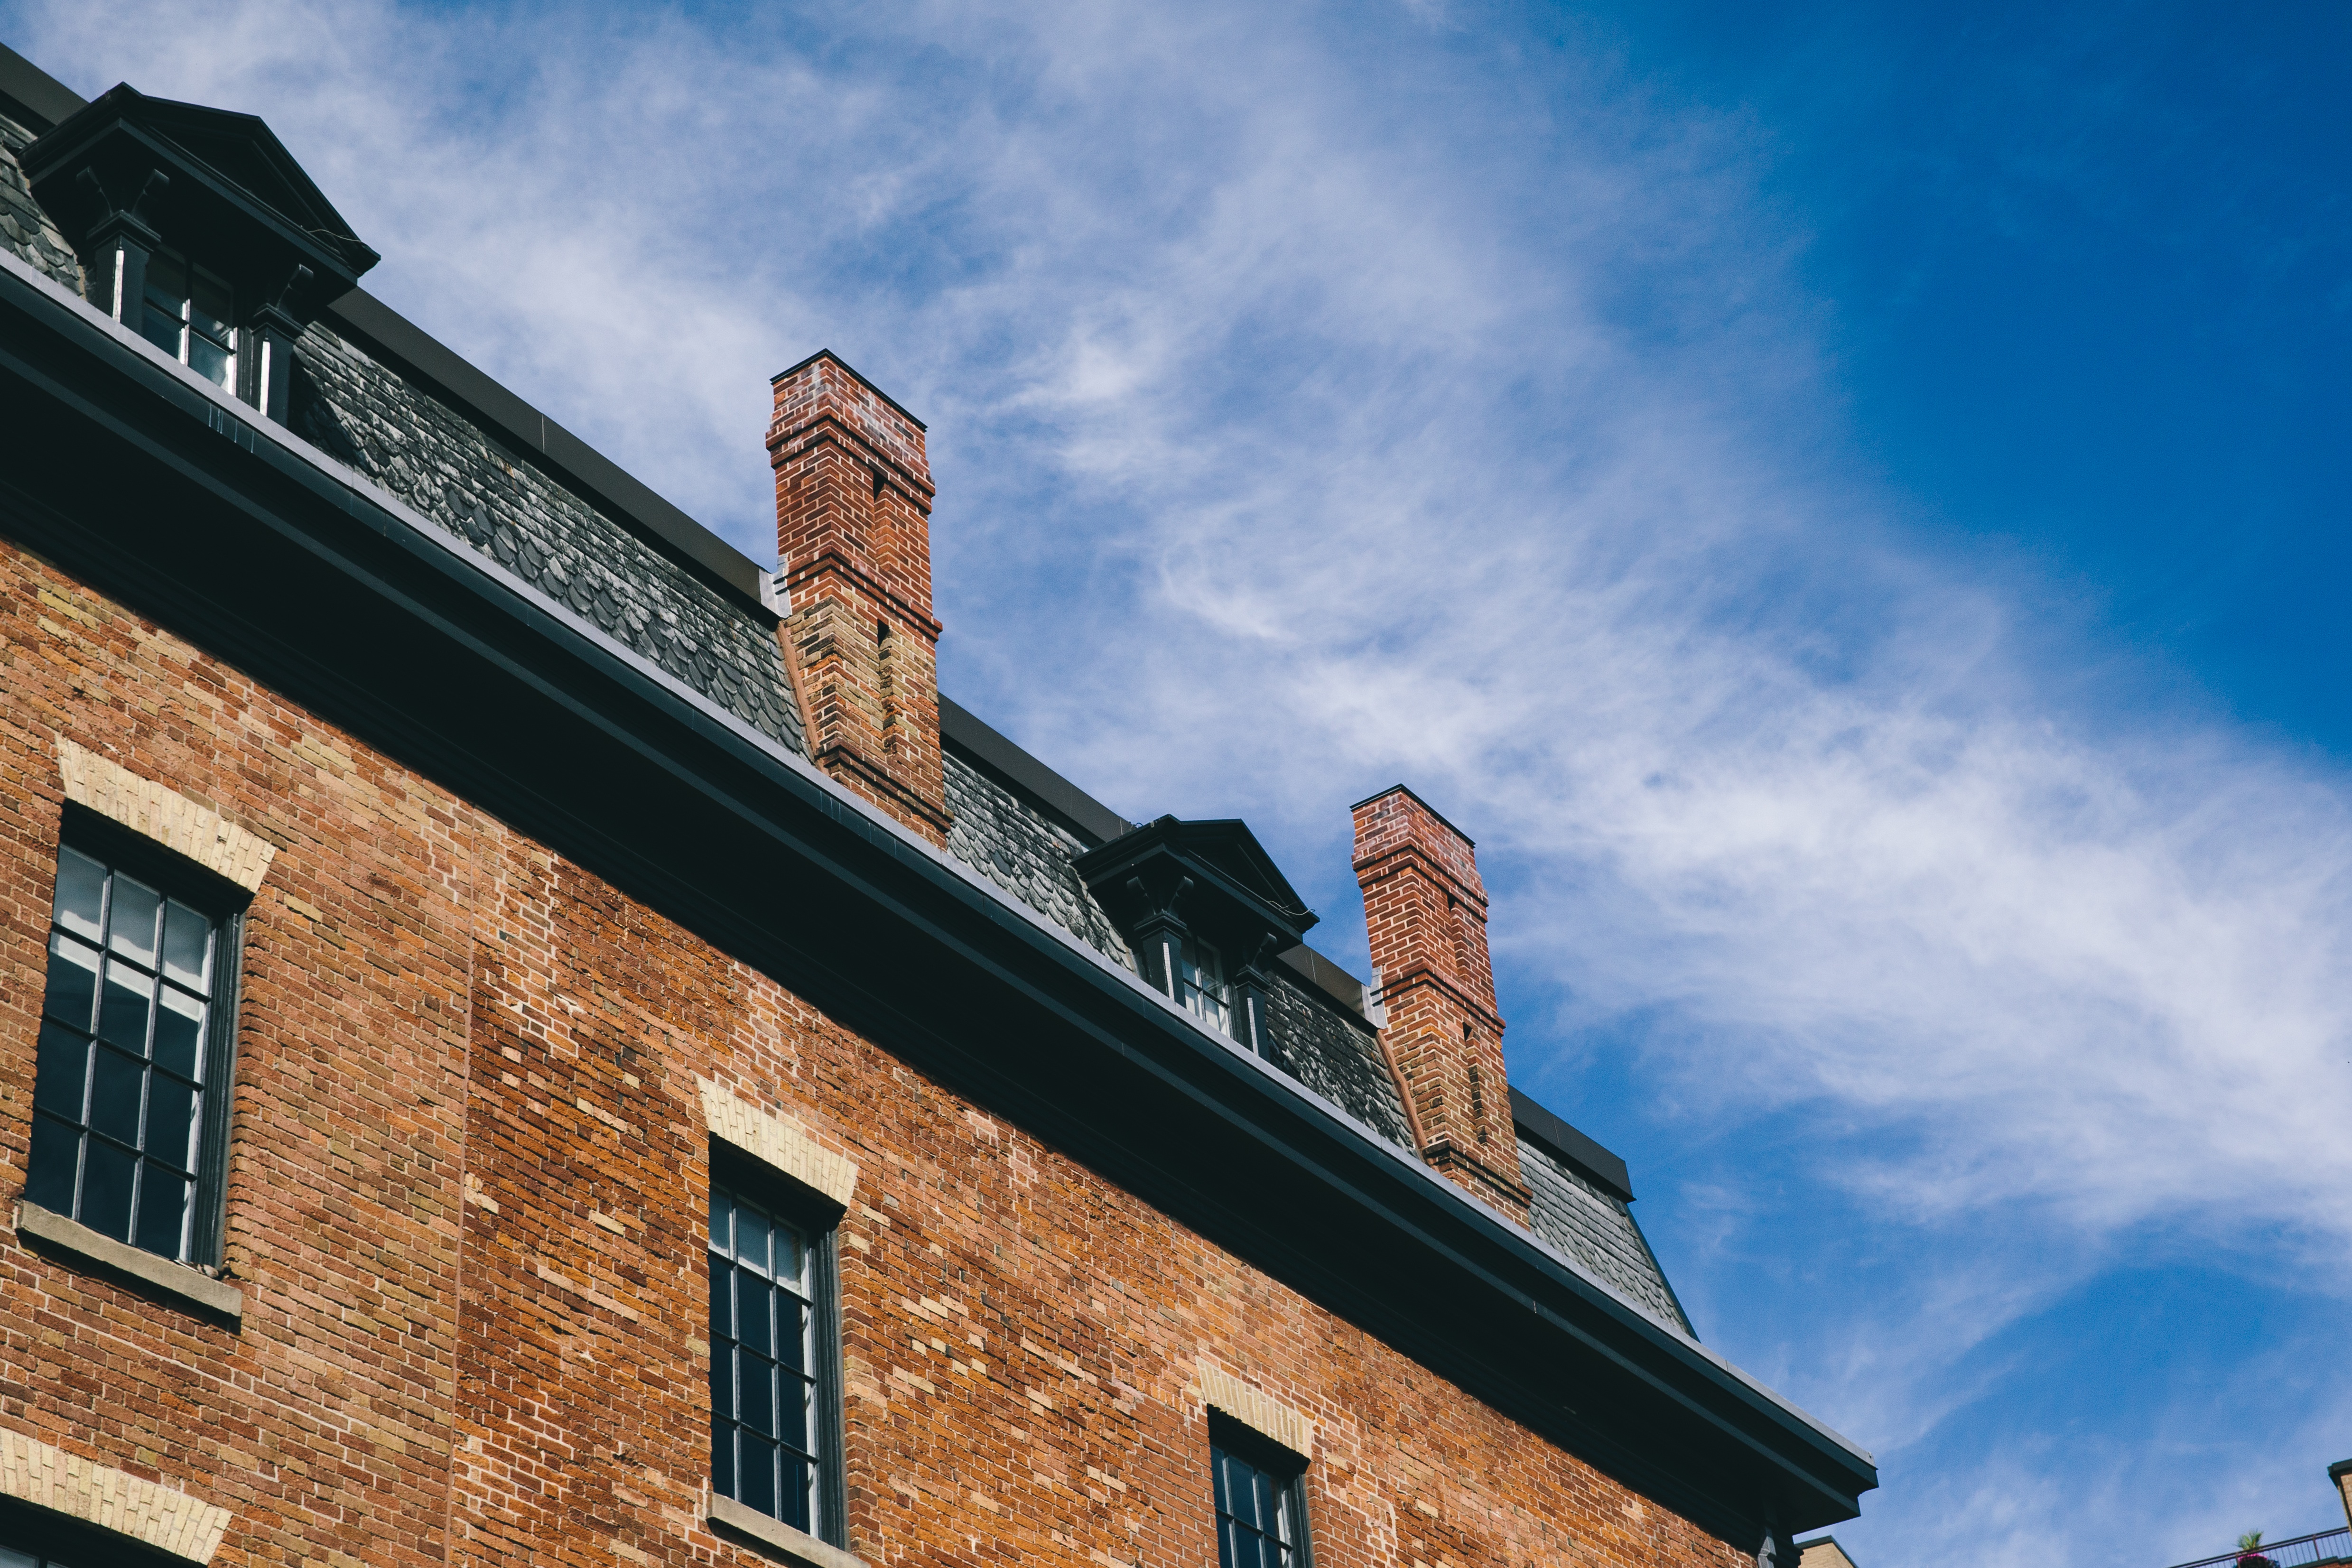
cloud, architecture, sky, house, roof, building, city, wall, evening, tower, landmark, facade, blue, urban area, human settlement